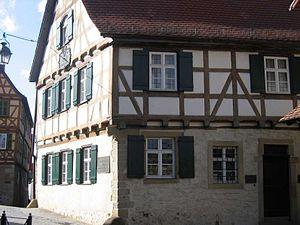
Marbach am Neckar est une ville d'Allemagne située à environ vingt kilomètres au nord de Stuttgart entre les vergers et les vignobles au bord du Neckar. Elle appartient à l'État du Bade-Wurtemberg, arrondissement de Ludwigsbourg. C’est une des plus anciennes villes de Wurtemberg avec ses ruelles, ses maisons à colombages et fontaines. Rielingshausen et Siegelhausen sont deux hameaux pittoresques rattachés à Marbach.